Sporting lodge

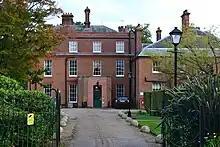
Cumberland Lodge, former official residence of the Ranger of Windsor Great Park

During the late medieval period, hunting became more socially important and so too did the role of the lodge. Introduced by William I, "forest law", was historically distinct from the law of the rest of the country and operated outside the common law, serving to protect game animals and their forest habitat from destruction. Under the Anglo-Saxon kings, officers had been appointed across the country to oversee areas of food and forestry, especially where there may be geographic or natural dangers (for example, the "Wardwicks of the Moors"), and the Norman kings continued this practice, appointing 'wardens', 'keepers', or 'guardians' of their forests. Lodges would be provided for these officials, for example Rushmore Lodge which was provided as the residence of the Keeper of Cranborne Chase.